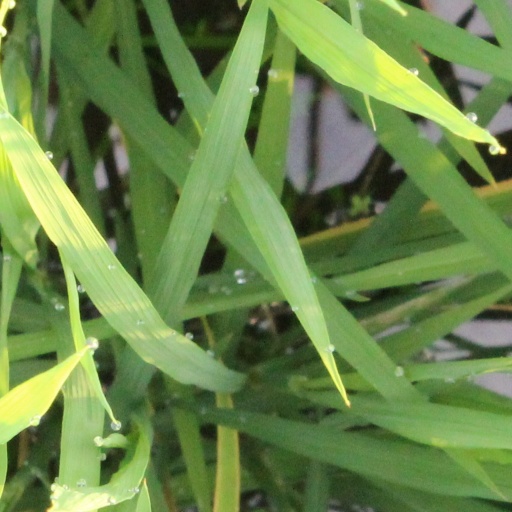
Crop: rice